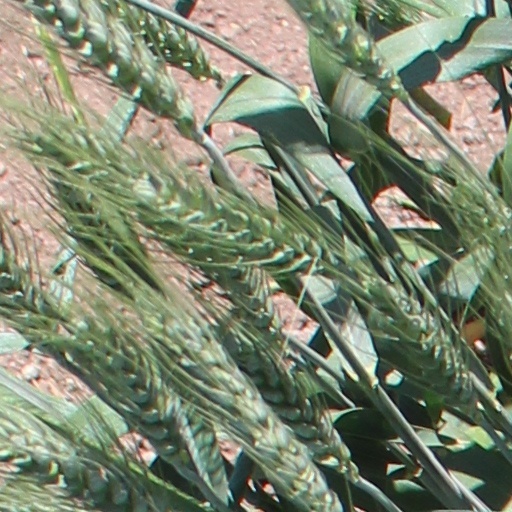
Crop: wheat